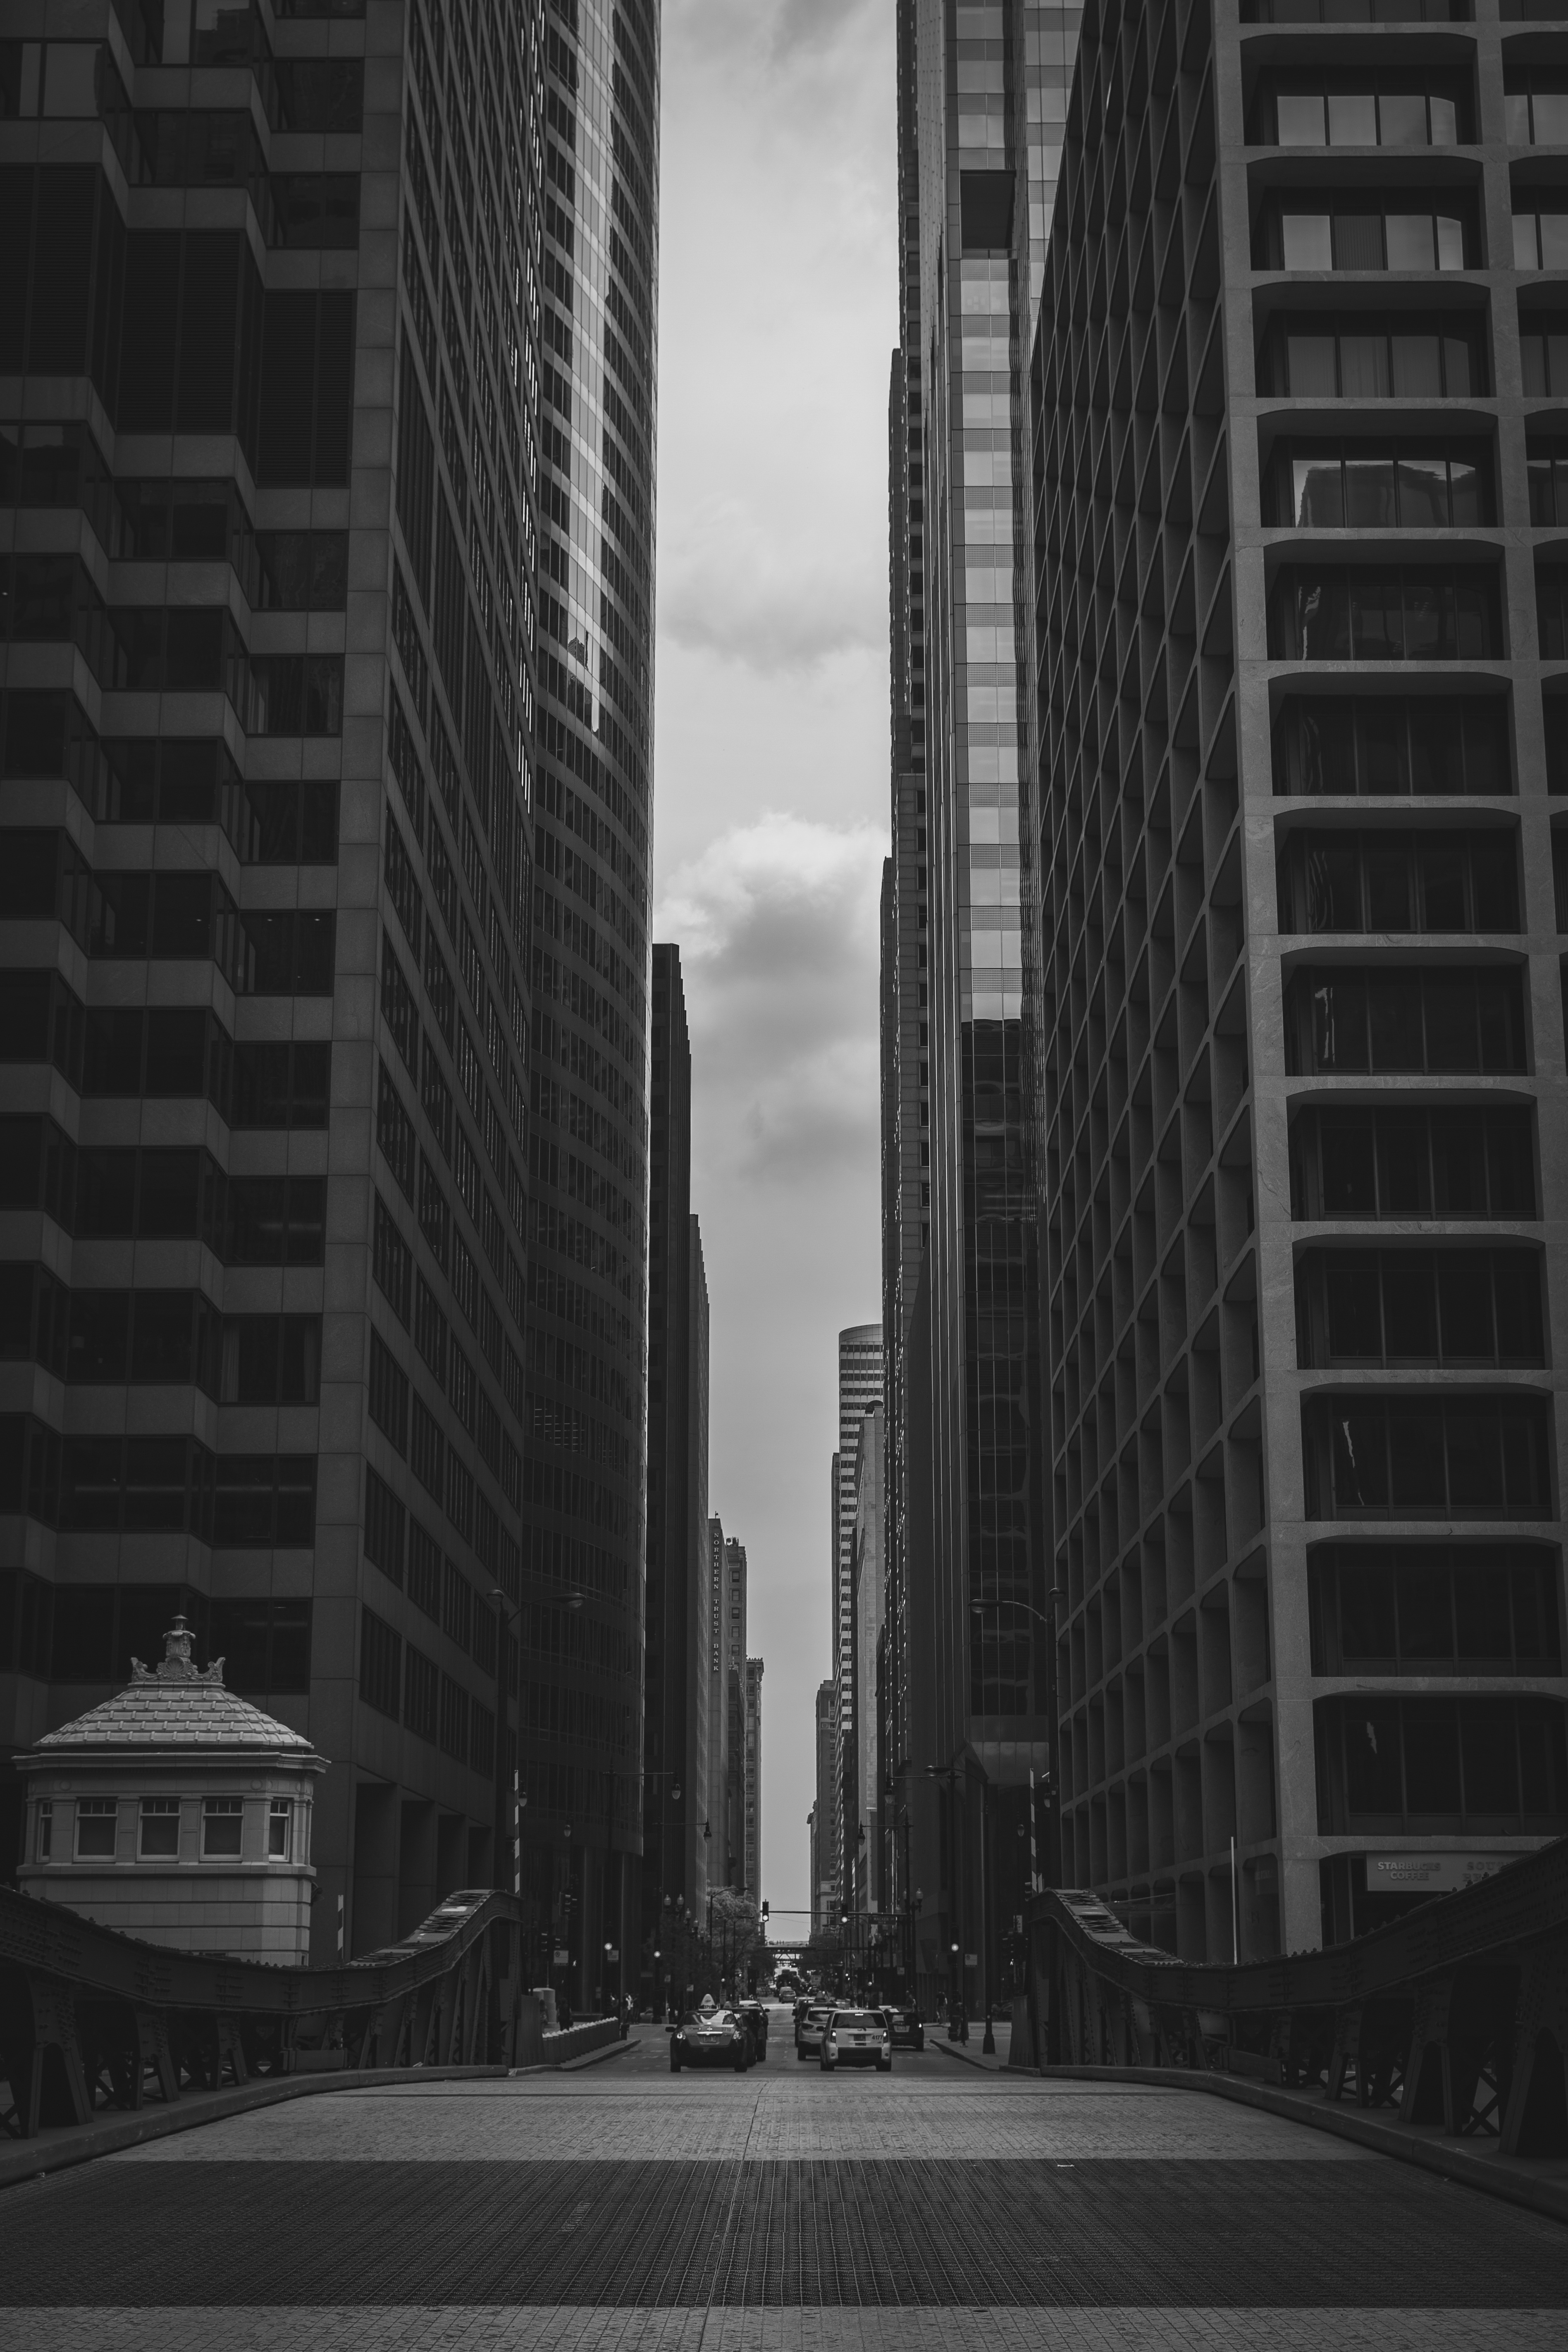
landscape, black and white, architecture, structure, people, sky, road, skyline, street, house, town, view, building, city, home, skyscraper, urban, manhattan, cityscape, downtown, travel, construction, line, tower, america, office, landmark, blue, exterior, business, black, monochrome, modern, tower block, block, design, new, scene, york, shape, metropolis, urban area, monochrome photography, atmospheric phenomenon, human settlement, metropolitan area